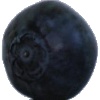
Label: blueberry